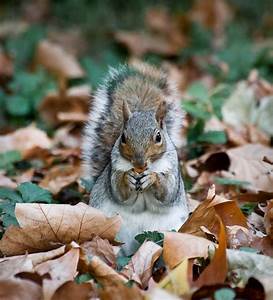
Label: scoiattolo